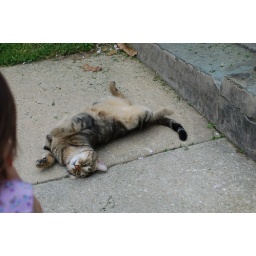
The cat strolled up the sidewalk and then rolled around to entice us to follow.